People's State of Bavaria

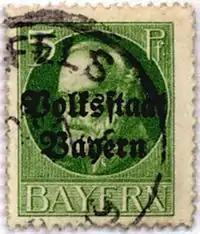
Postage stamp of Bavaria's King Ludwig III with the overprint (People's State of Bavaria)

In Bavaria, protests initiated by the radical left Independent Social Democratic Party of Germany (USPD) began in Munich on 3 November 1918, the first anniversary of the Russian revolution. The demonstrators called for an immediate peace and demanded the release of detained leaders. On the afternoon of 7 November 1918, the moderate left Social Democratic Party (SPD), USPD and Free Trade Unions sponsored a mass rally on Munich's Theresienwiese estimated to have been attended by from 40,000 to 60,000 people. One of the speakers, Kurt Eisner of the USPD, demanded the abdications of King Ludwig III of Bavaria and German emperor Wilhelm II, the democratization of Germany, comprehensive social welfare and an eight-hour workday. After the speeches, the SPD led a march through the city, then had its supporters disperse. Eisner, along with Felix Fechenbach (USPD) and of the Bavarian Peasants' League used the opportunity to lead a band of about 1,000 to the army barracks in the north of Munich. There they were able to convince the majority of the soldiers to join them. The strengthened group returned to the center of the city where they occupied key locations such as the railway station, telegraph office and the Bavarian Landtag (parliament) building.